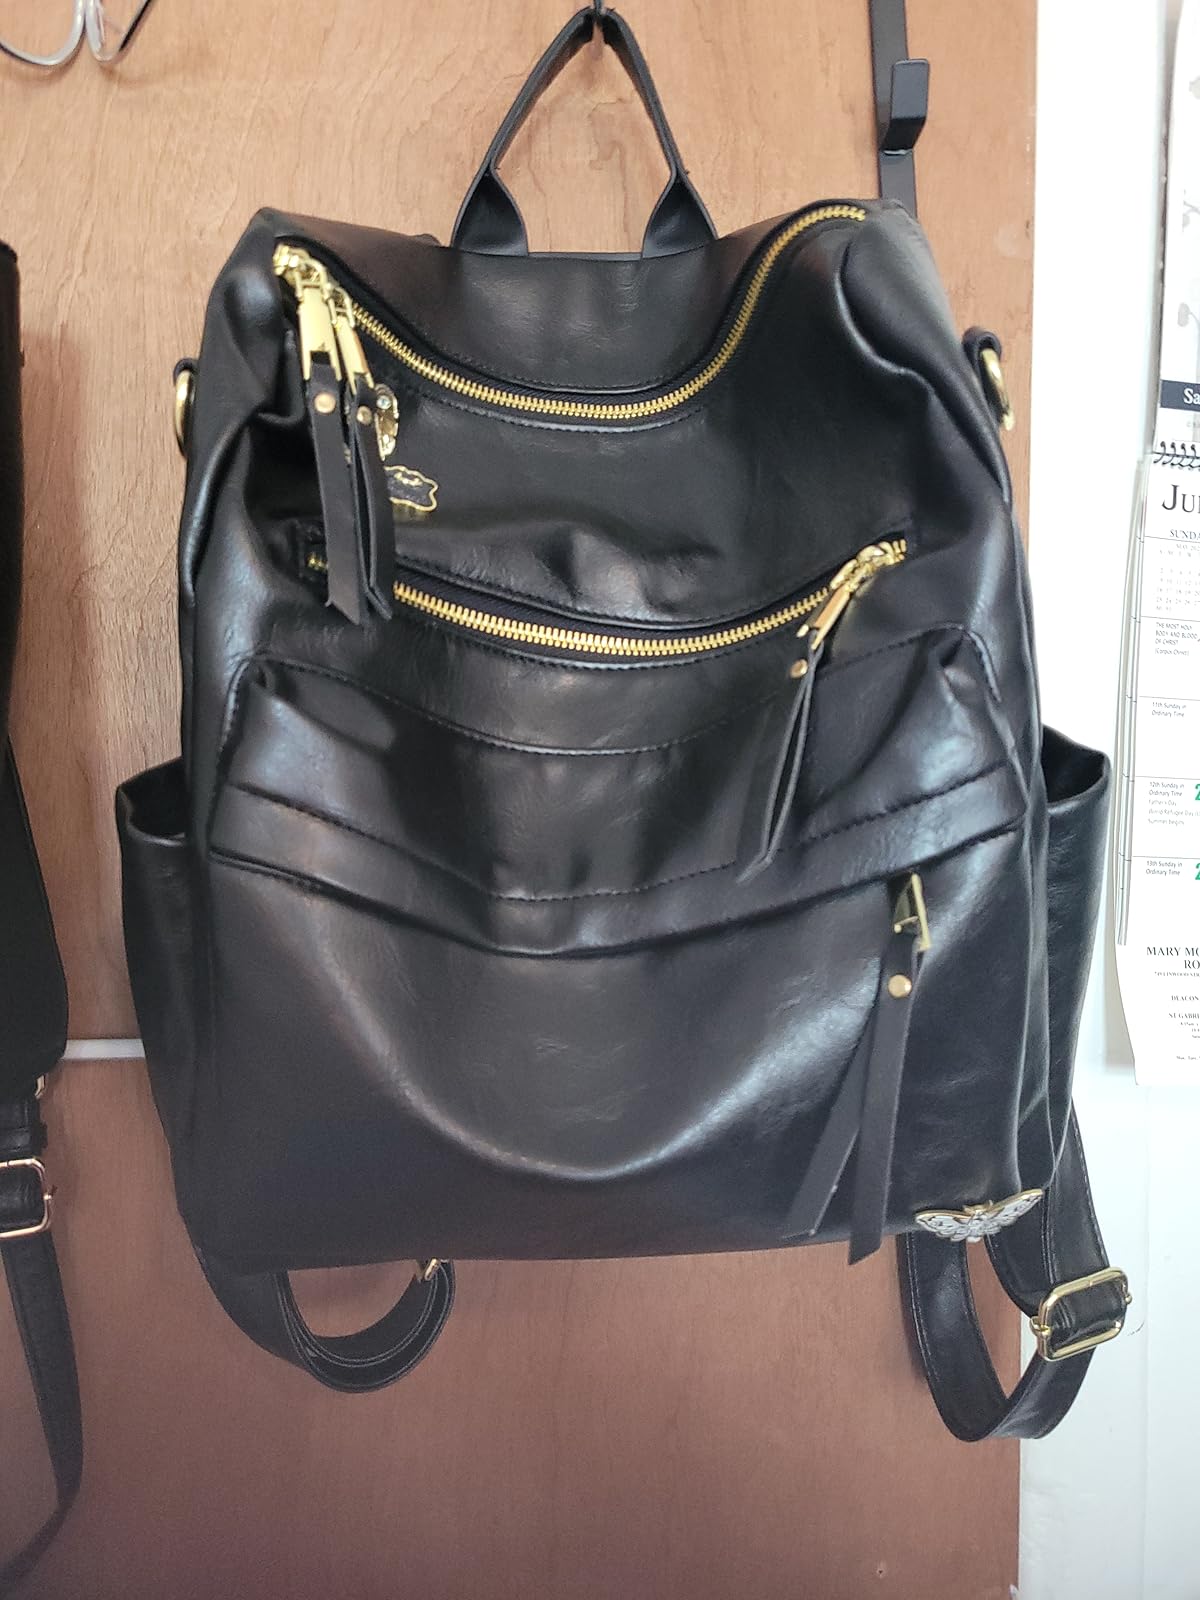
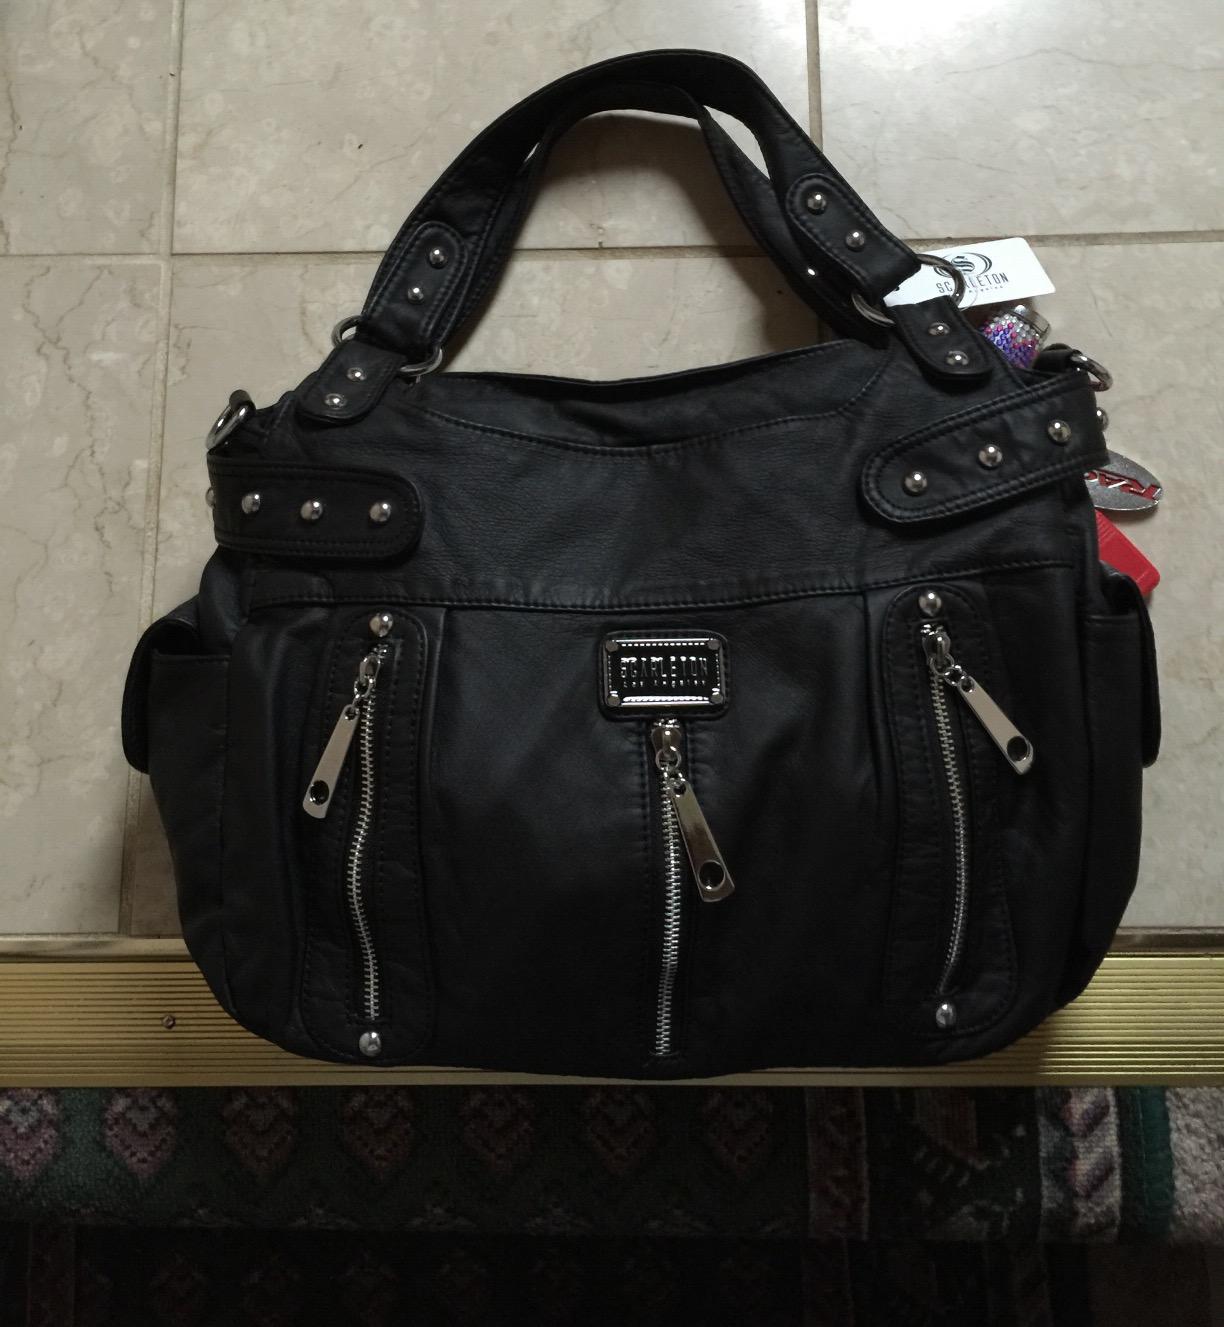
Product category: accessories_handbag
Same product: no